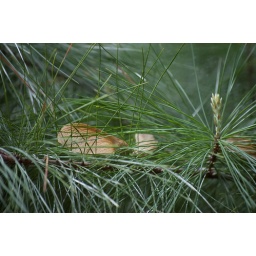
Maple seed caught in pine tree